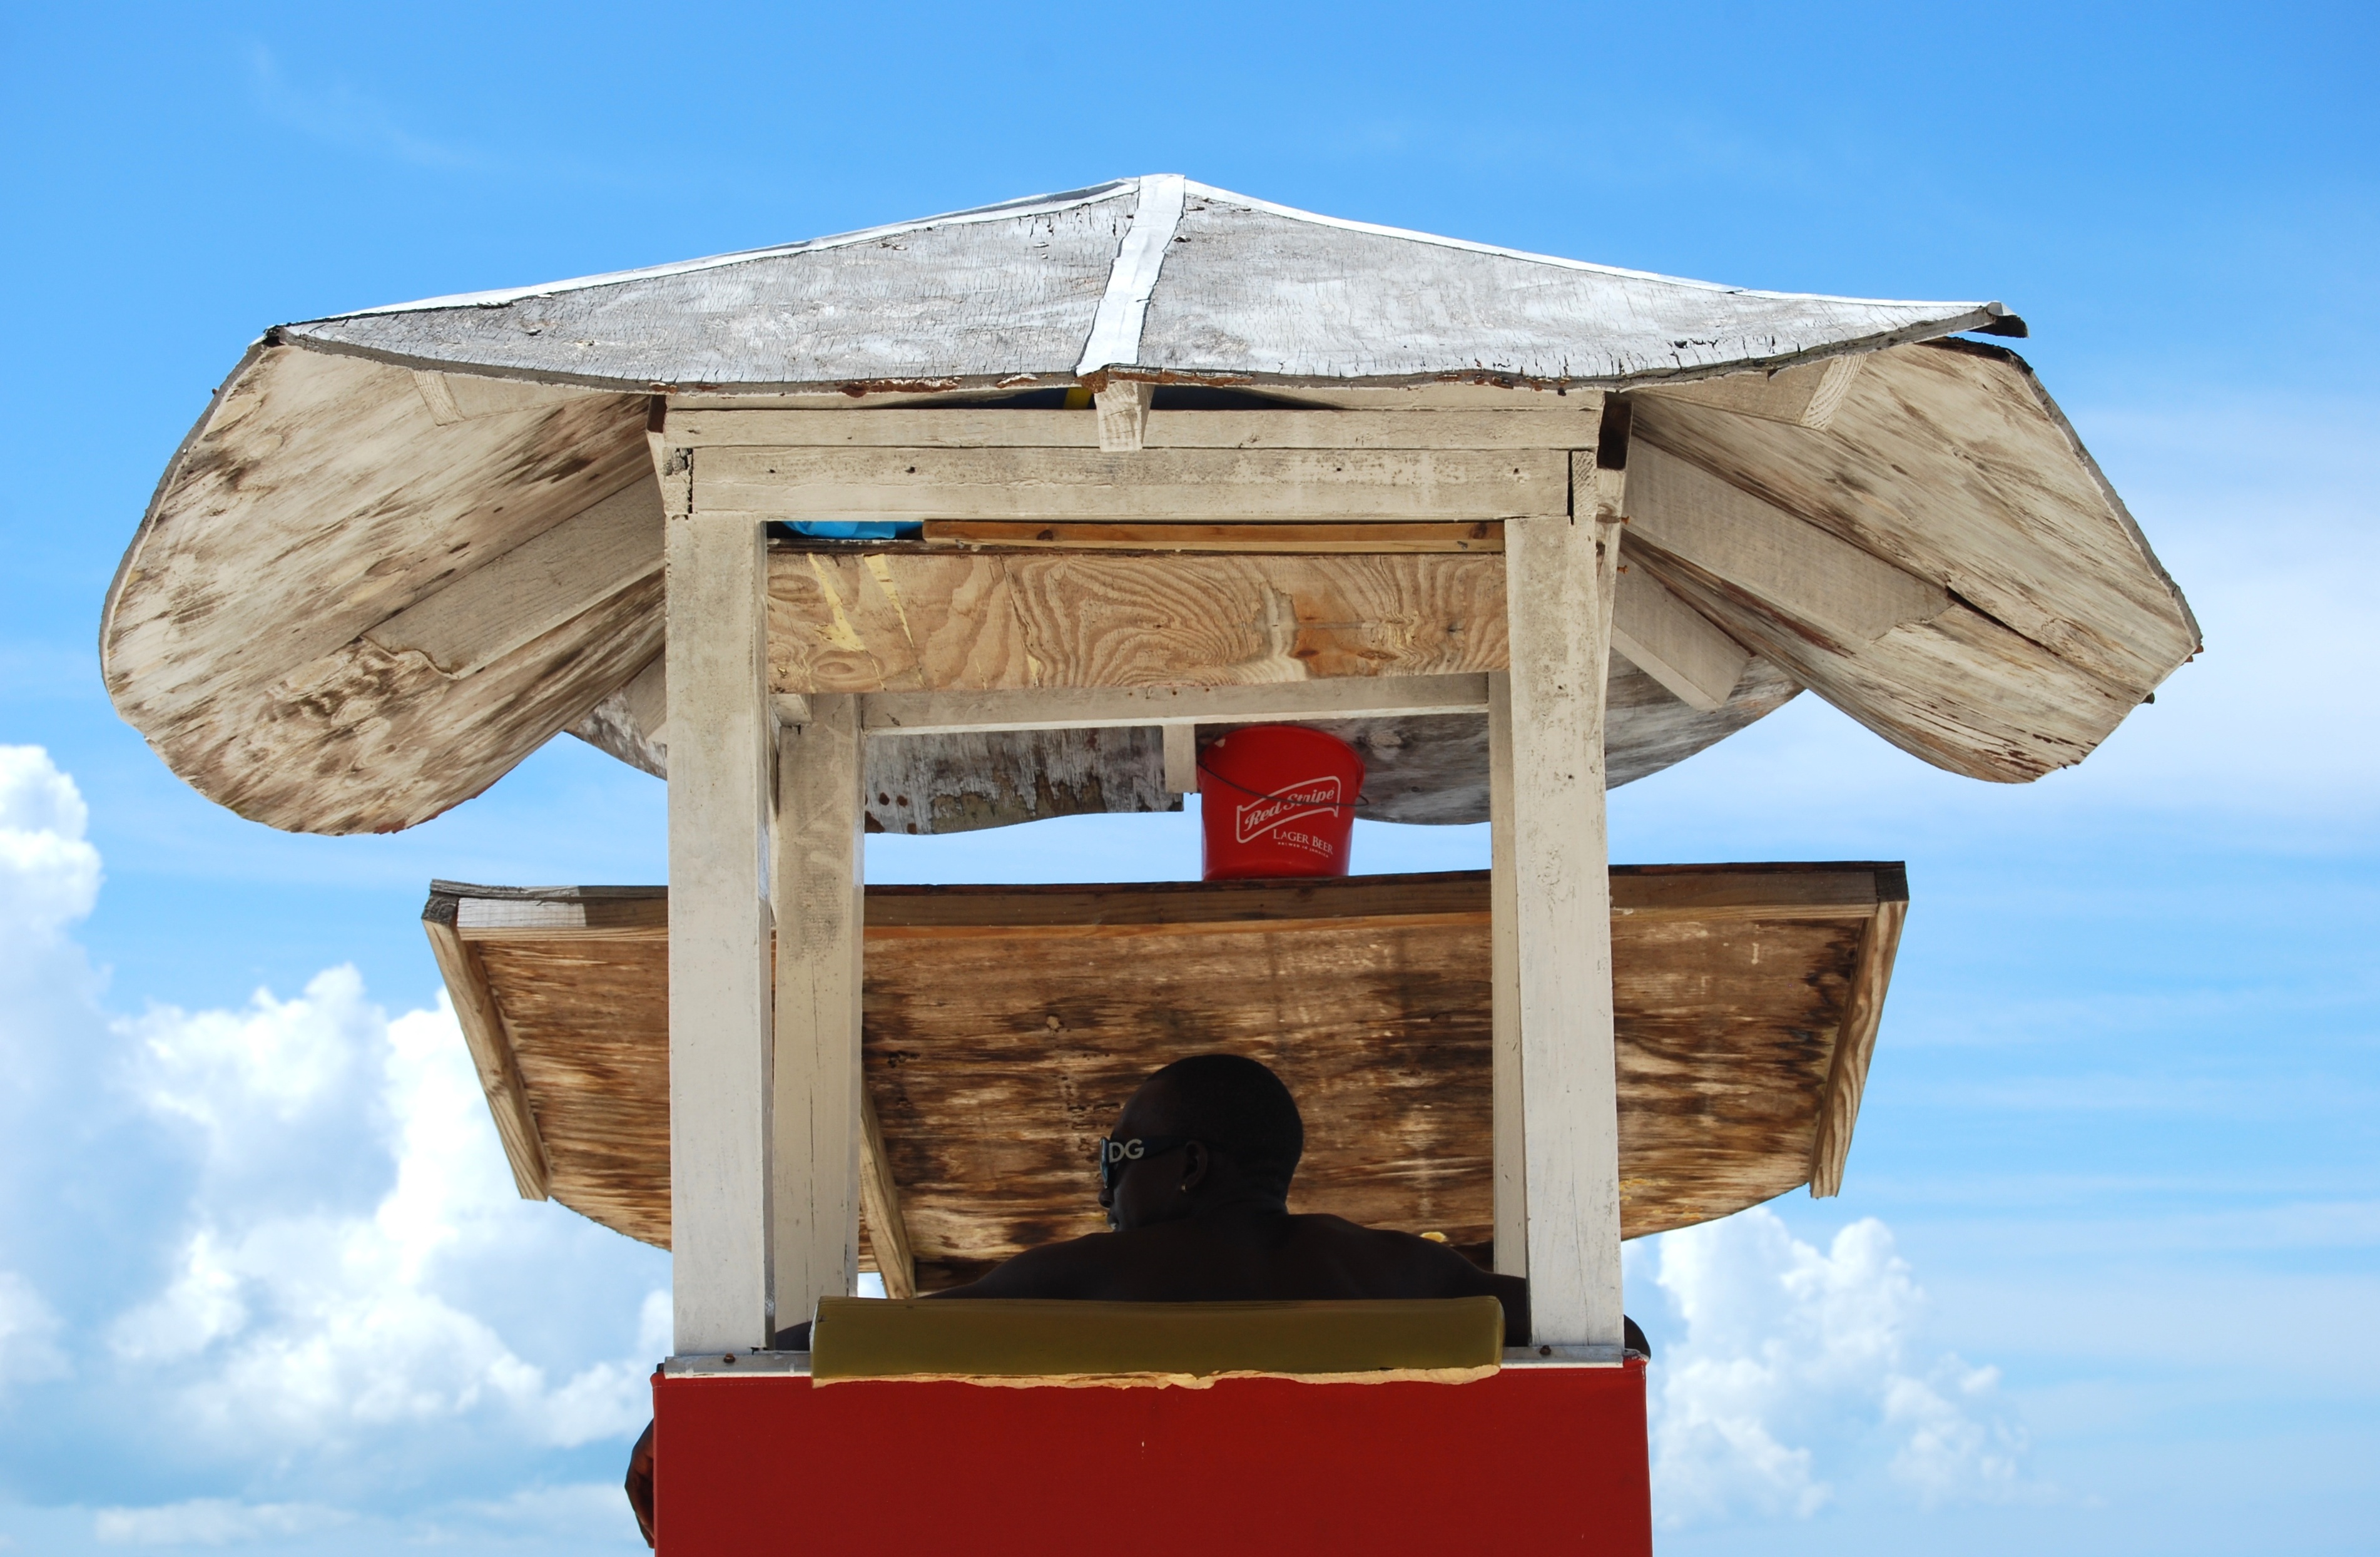
beach, shade, summer, vacation, travel, jamaica, caribbean, bird feeder, life guard, outdoor structure